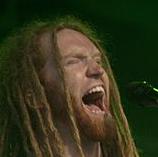
Age: 25